Politics of Åland

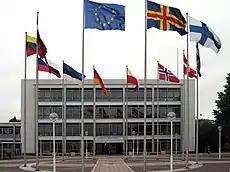
The Parliament of Åland building

In addition to the autonomous Government of Åland ("Ålands landskapsregering"), the Government of Finland is represented by the State Department of Åland ("Statens ämbetsverk på Åland"). It is headed by the Governor of Åland (currently Peter Lindbäck) and performs national administrative functions in the territory.